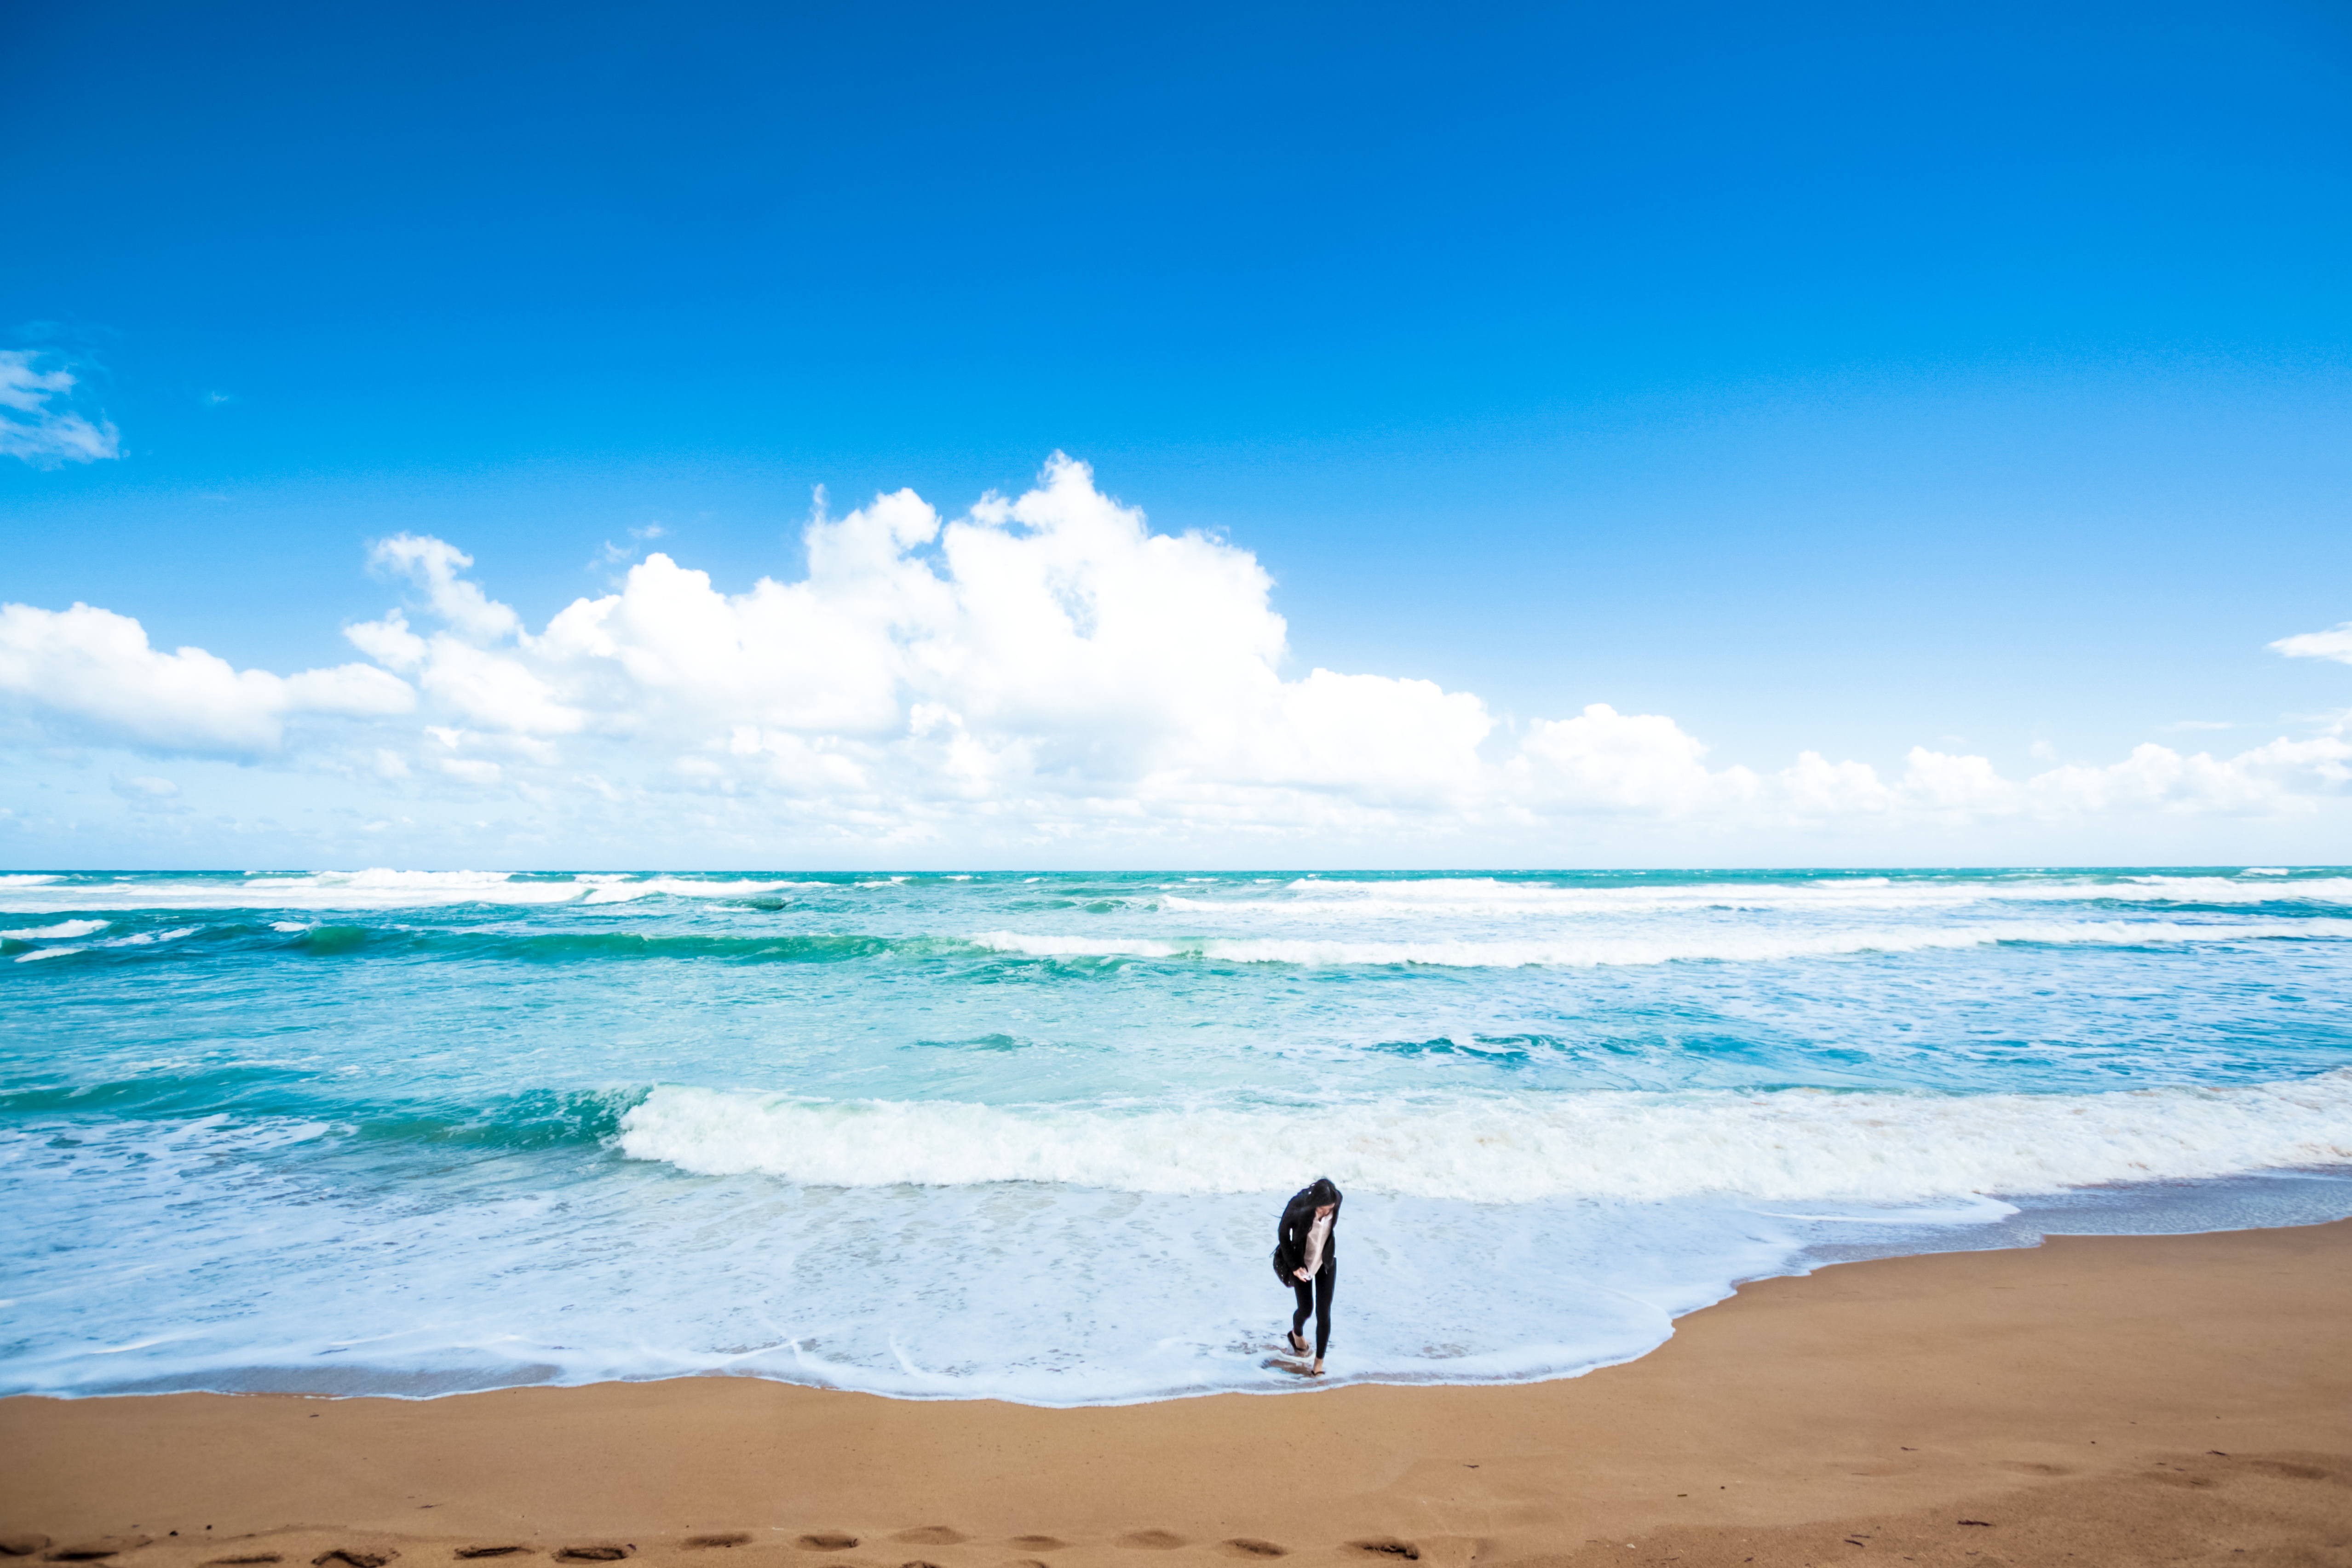
beach, sea, coast, sand, ocean, horizon, cloud, sky, shore, wave, surf, wafe, body of water, wind wave